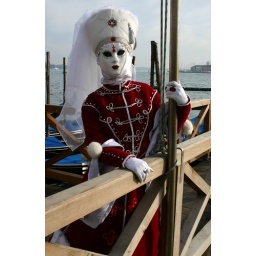
Lady in red and white (IMG_3933a)